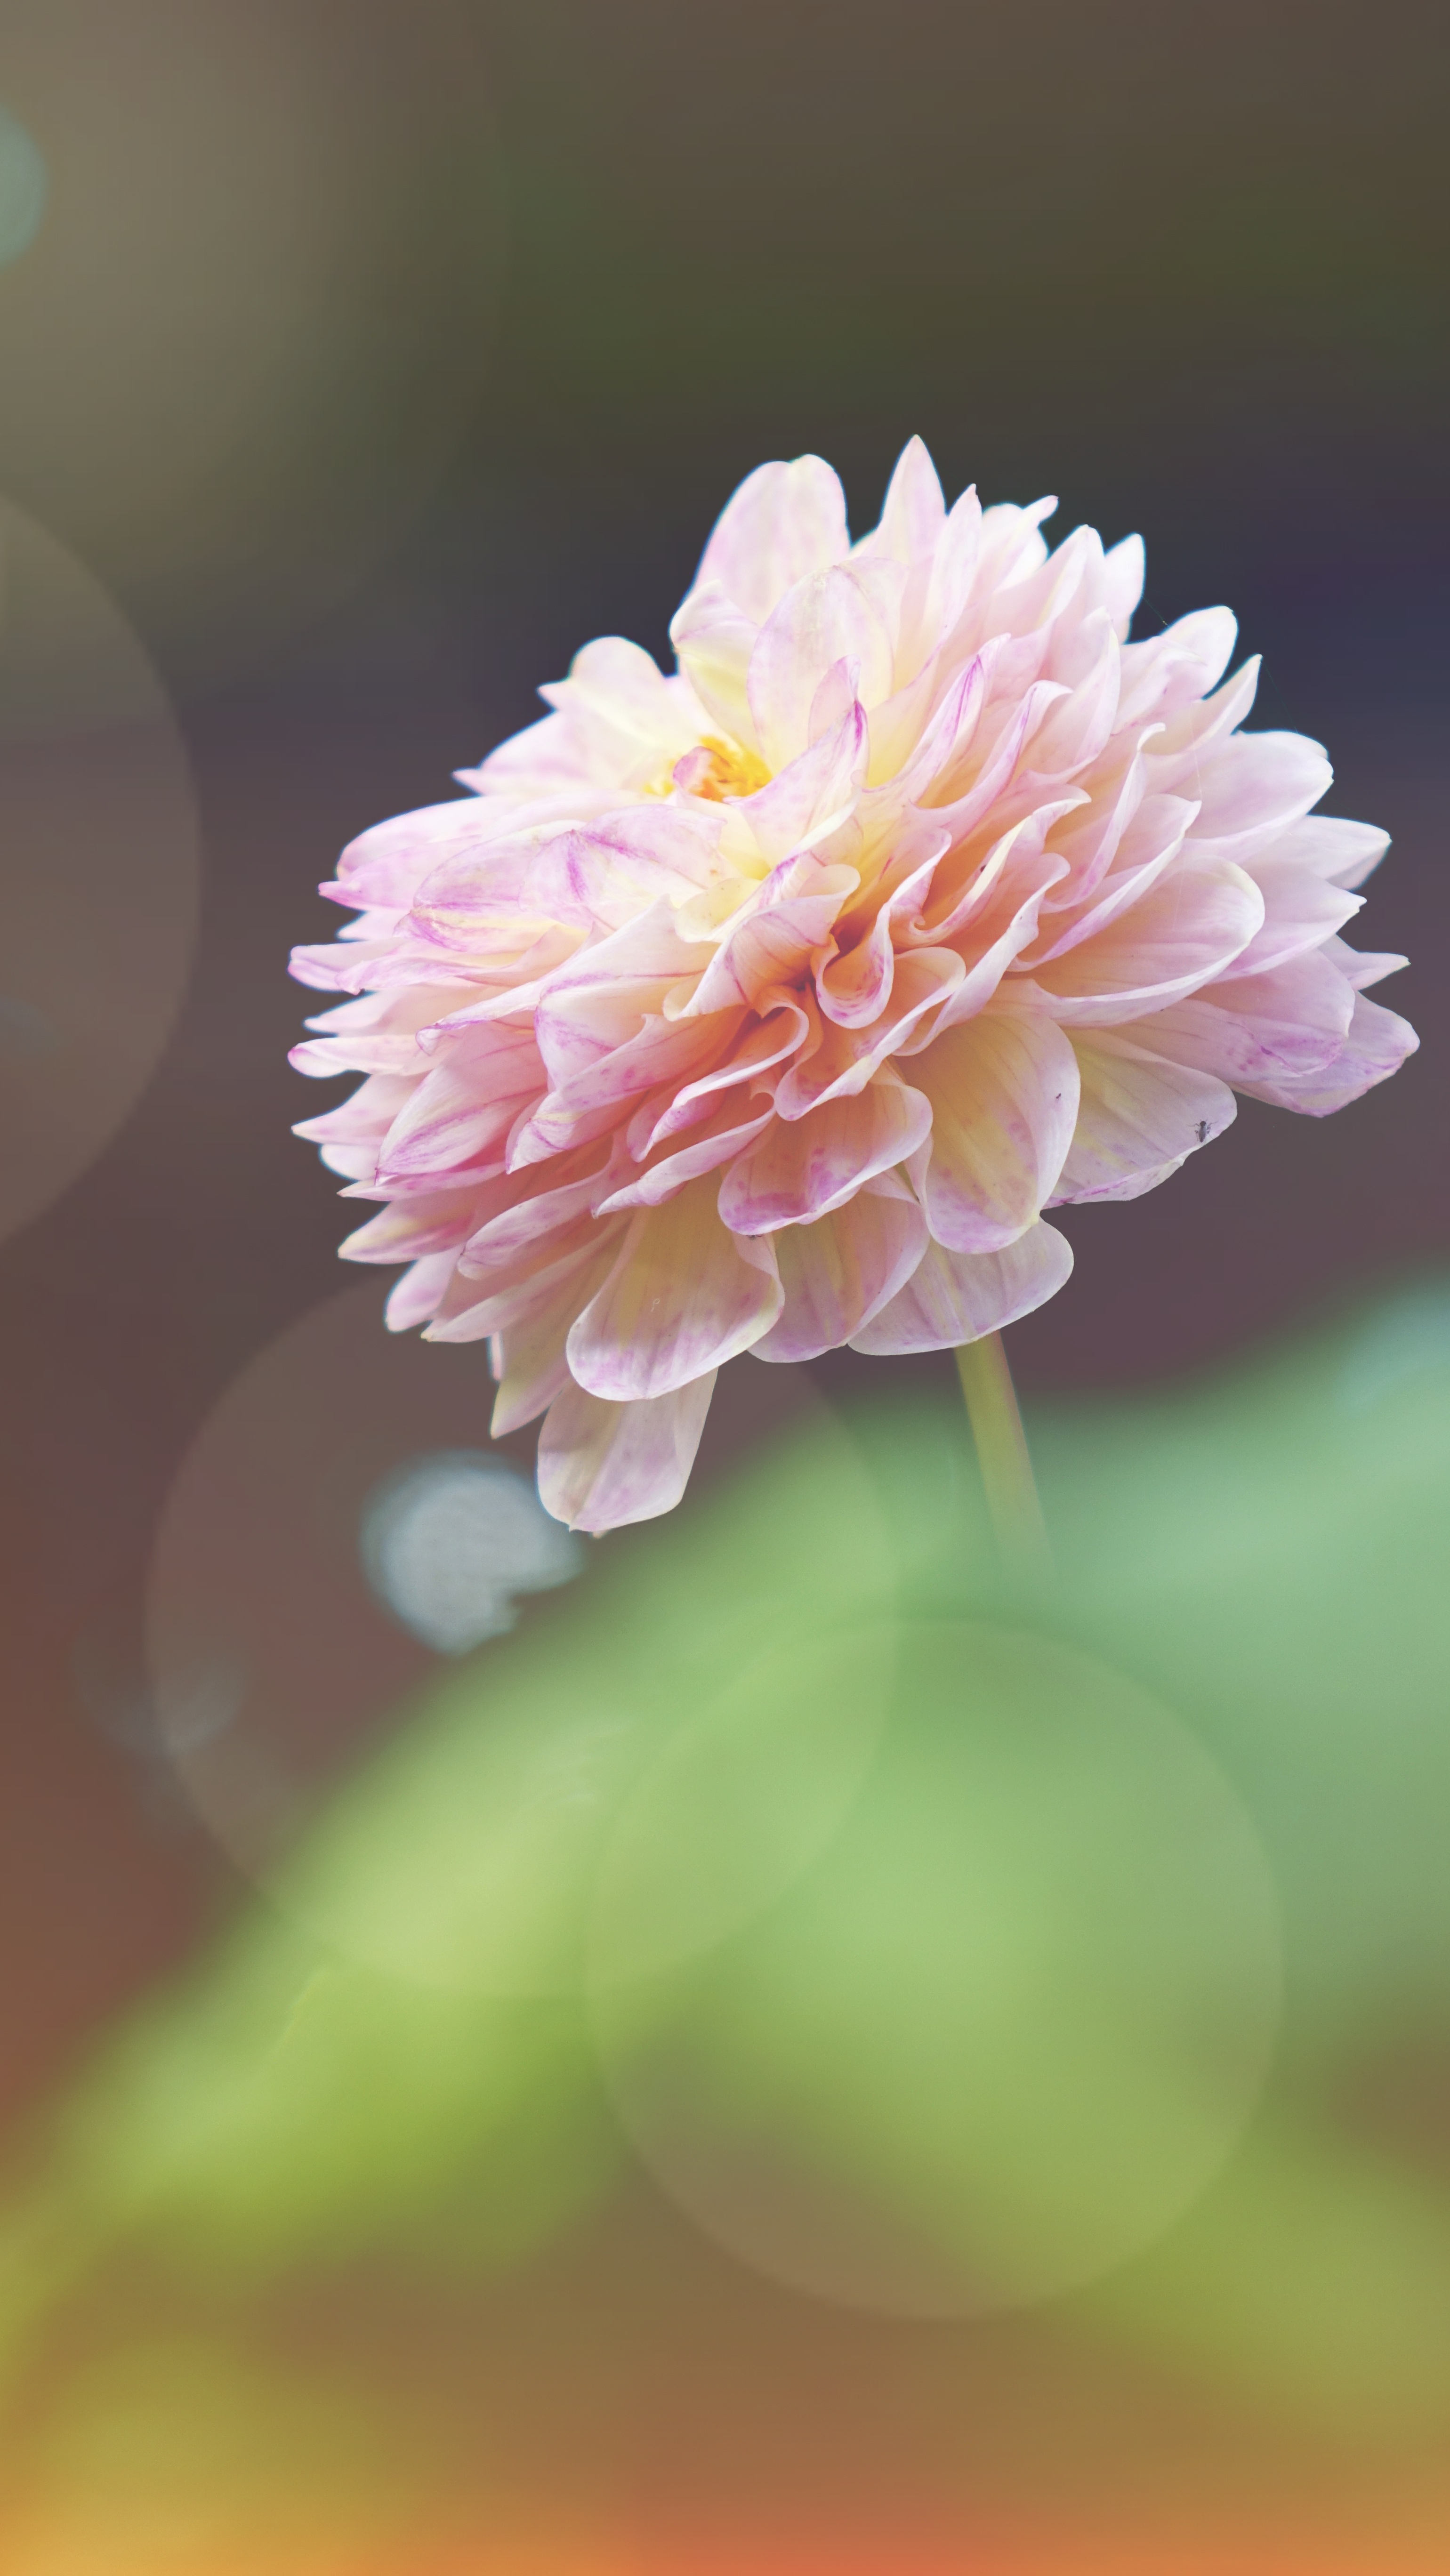
blossom, plant, photography, flower, petal, floral, pink, flora, close up, peony, macro photography, flowering plant, daisy family, land plant